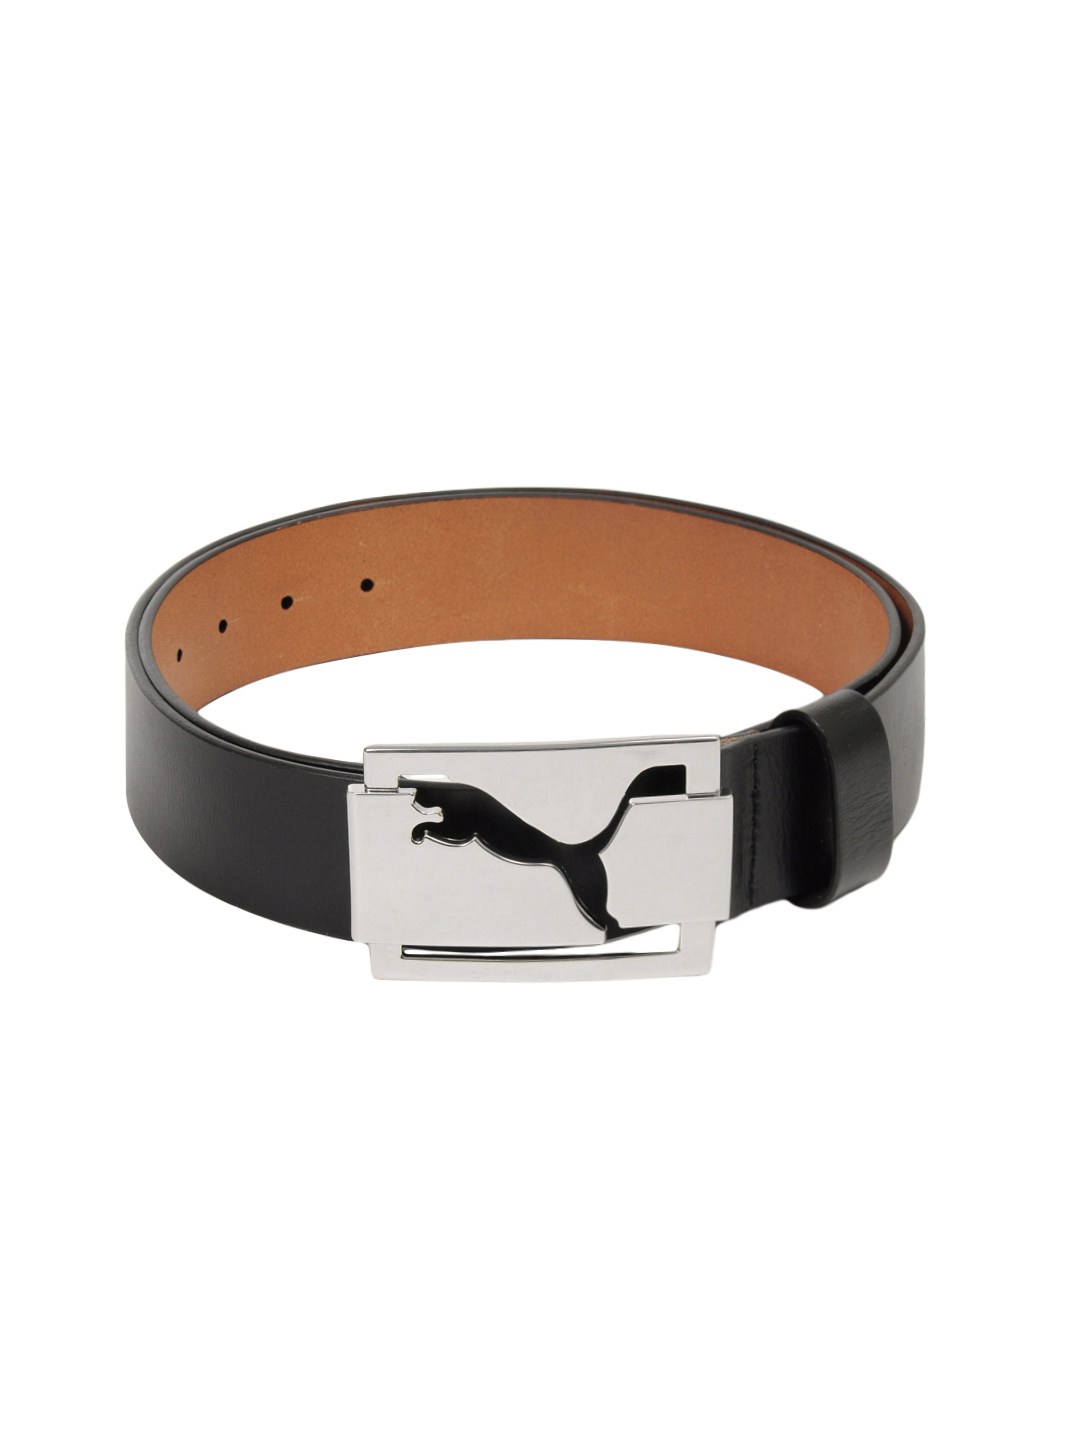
Puma Men High Shine Black Belt
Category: Accessories / Belts / Belts
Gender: Men
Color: Black
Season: Summer 2012
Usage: Casual